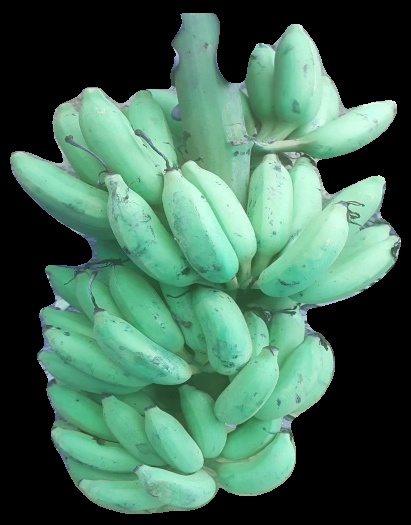
Variety: elakki-bale
Grade: grade2